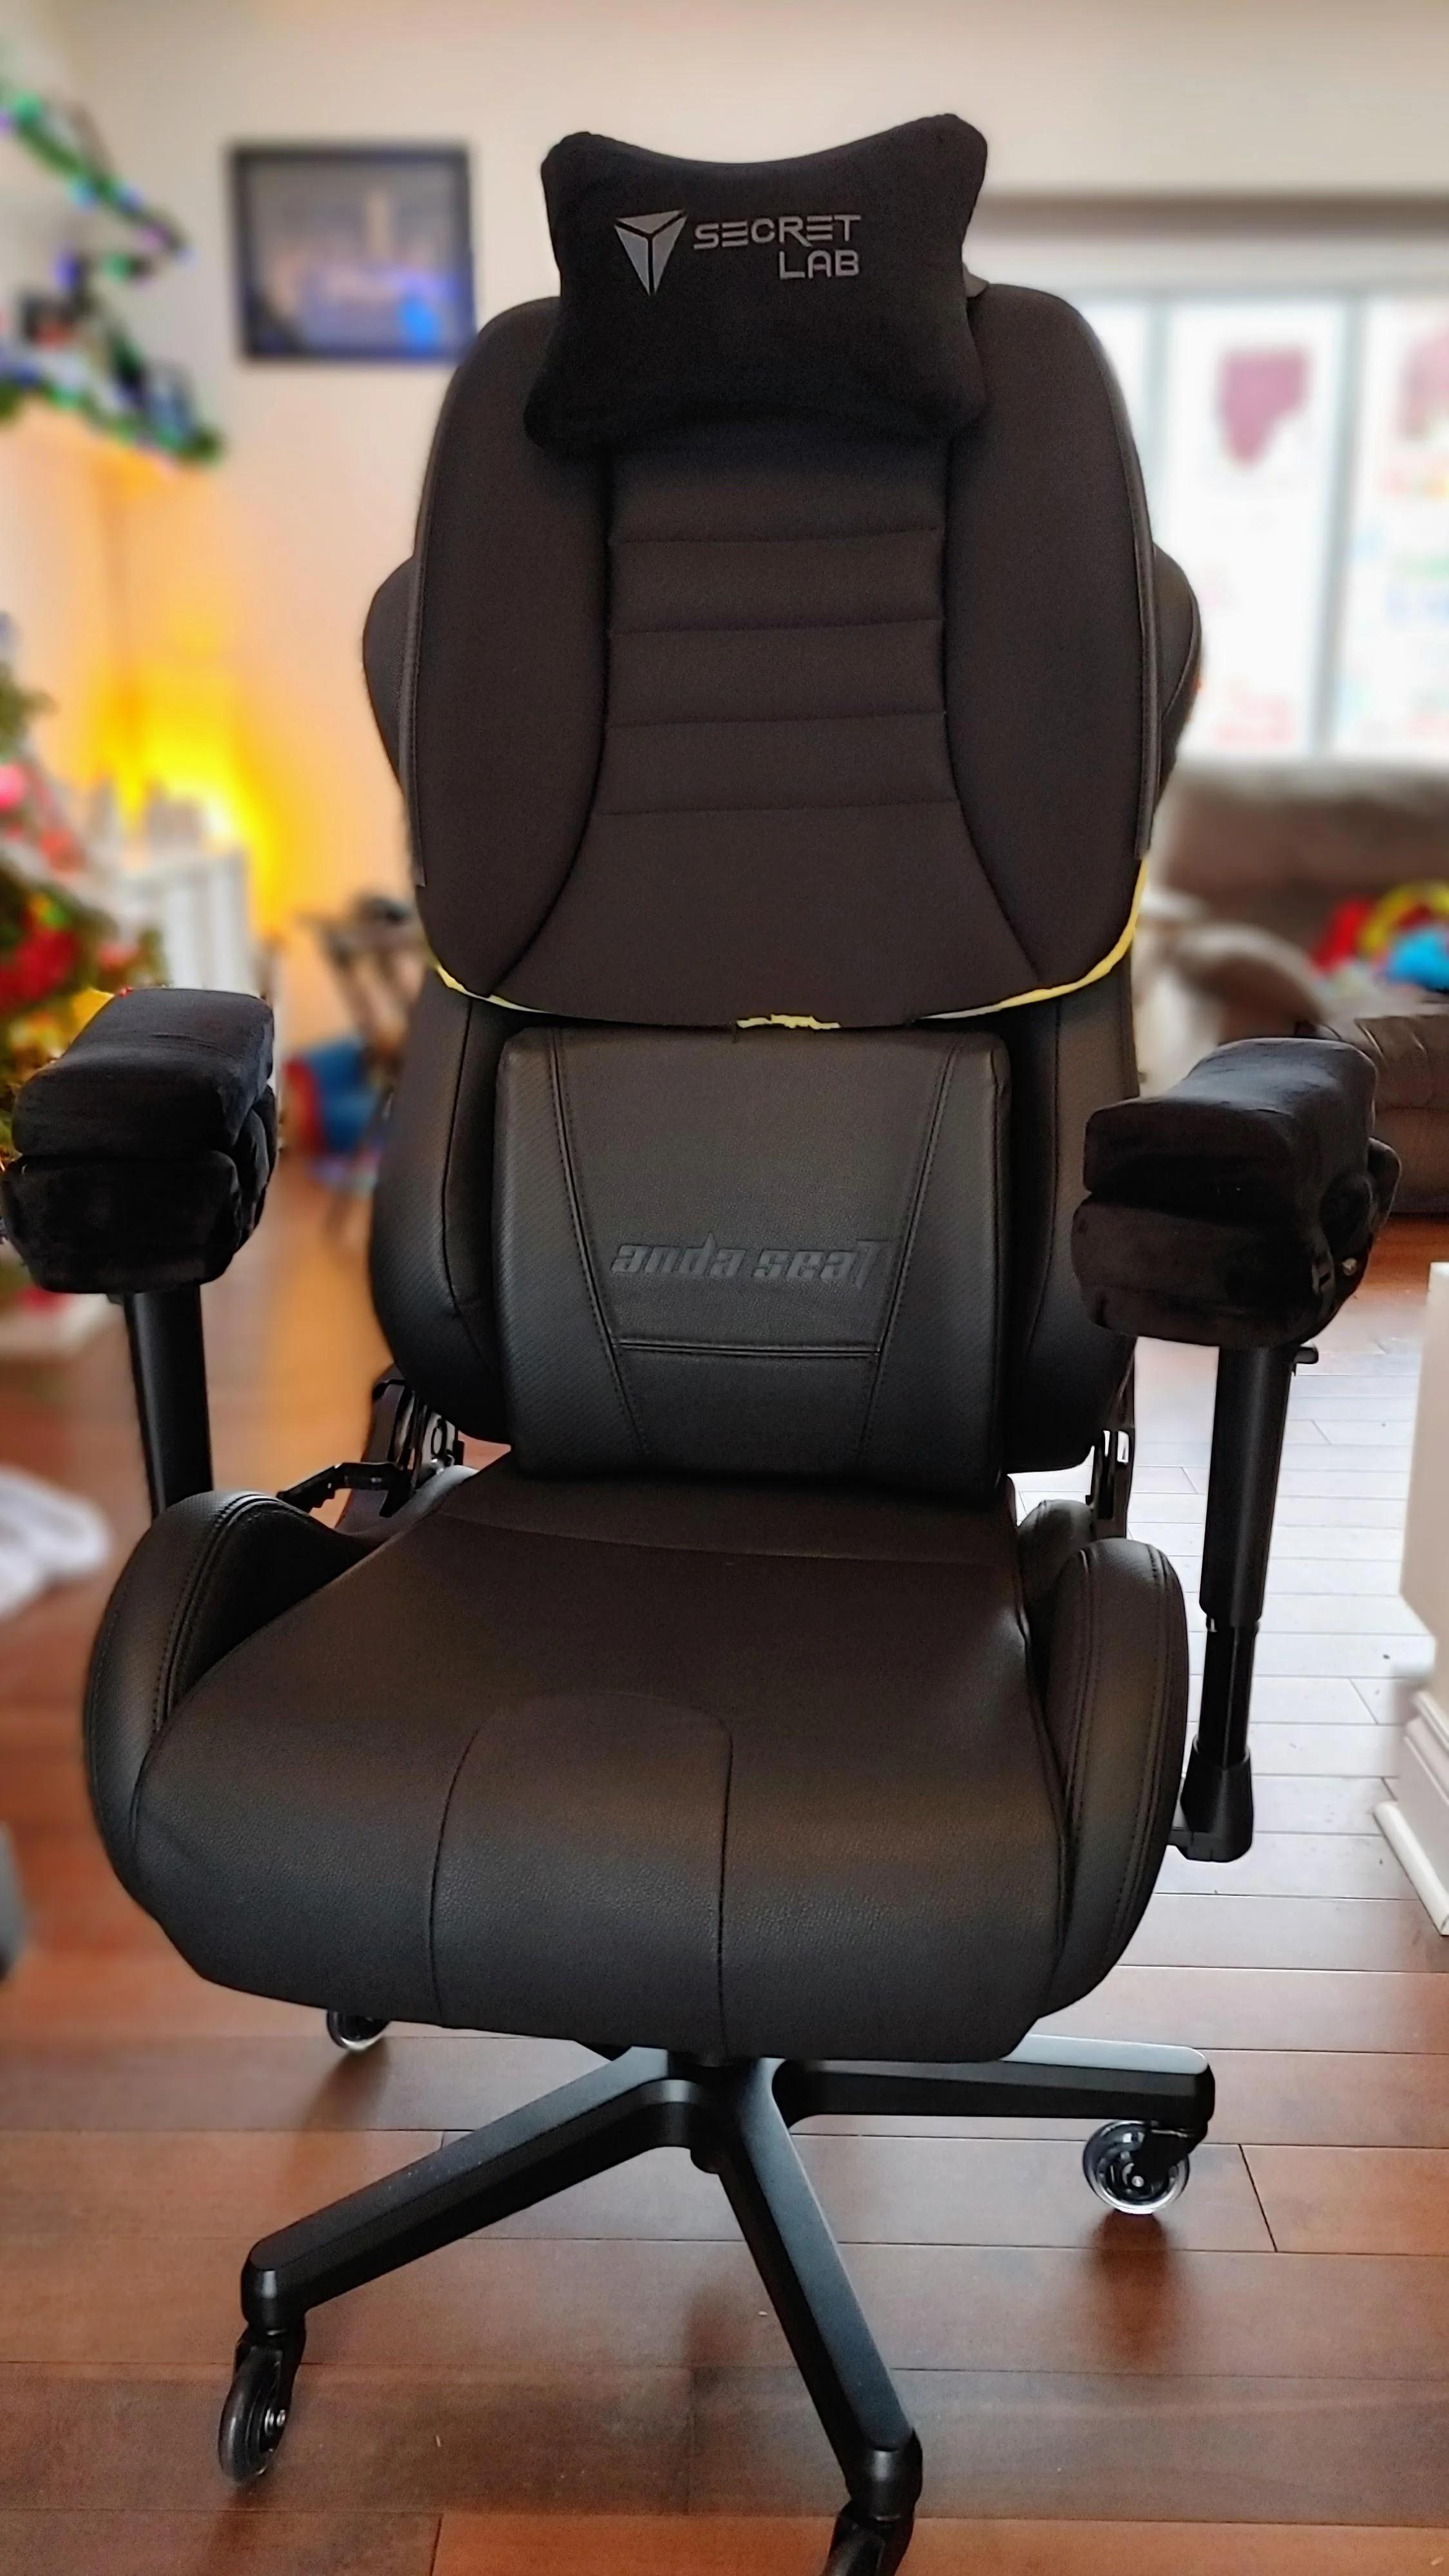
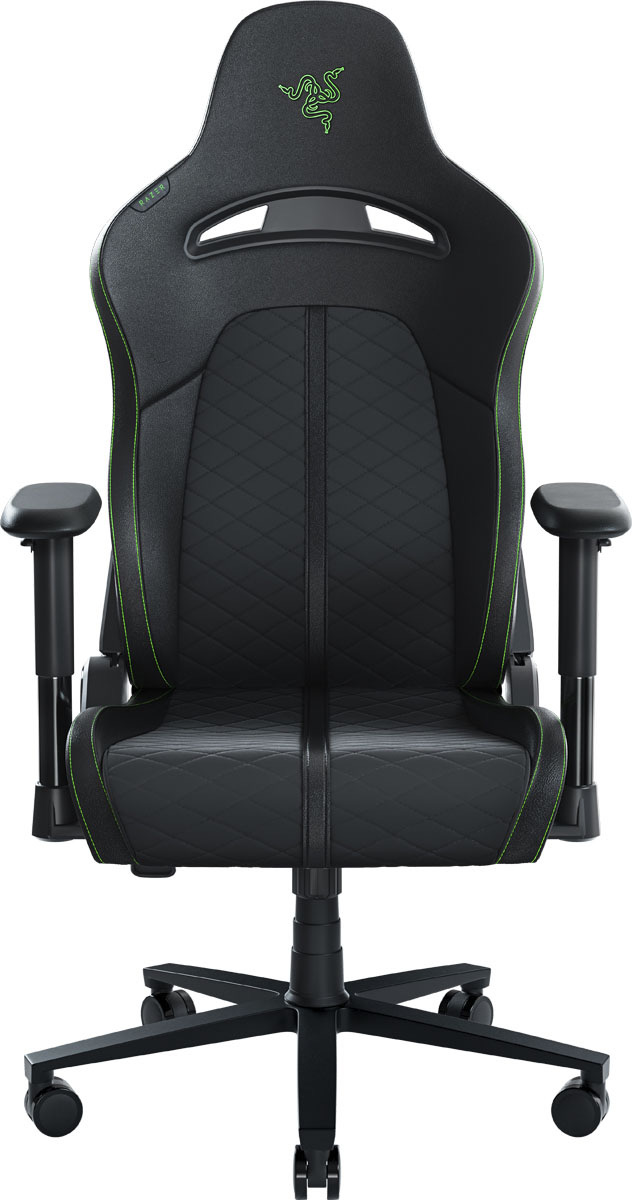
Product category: items_chair
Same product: no